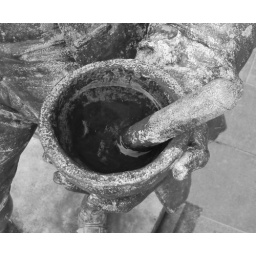
What Joseph Priestley has in that bowl - water and a pigeon feather! City Square, Leeds.